University of Hong Kong

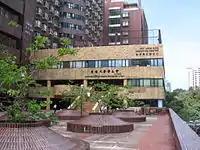
The Students' Union Building before its revamp in 2011

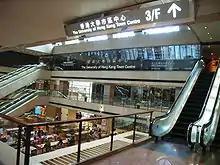
HKU SPACE Admiralty Learning Centre

Two officially recognised student body, formerly three, provides opportunities for postgraduate students to participate in extracurricular activities. The two being the Postgraduate Student Association (PGSA) and the HKU Business School Postgraduate Student Association (HKUBSPA). Undergraduate students participate in student societies registered with the university's Co-Curricular Support Office (CCSO).